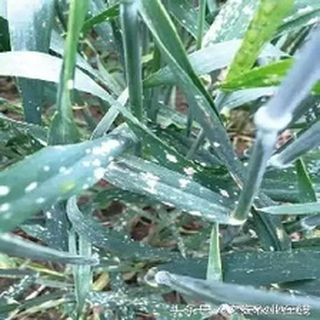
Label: wheat_mildew